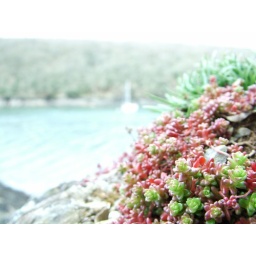
Rock flowers beside the Helford river